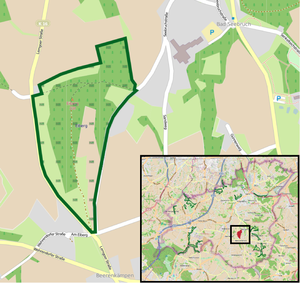
Vlotho - Réserve naturelle Eiberg - vue d'ensemble